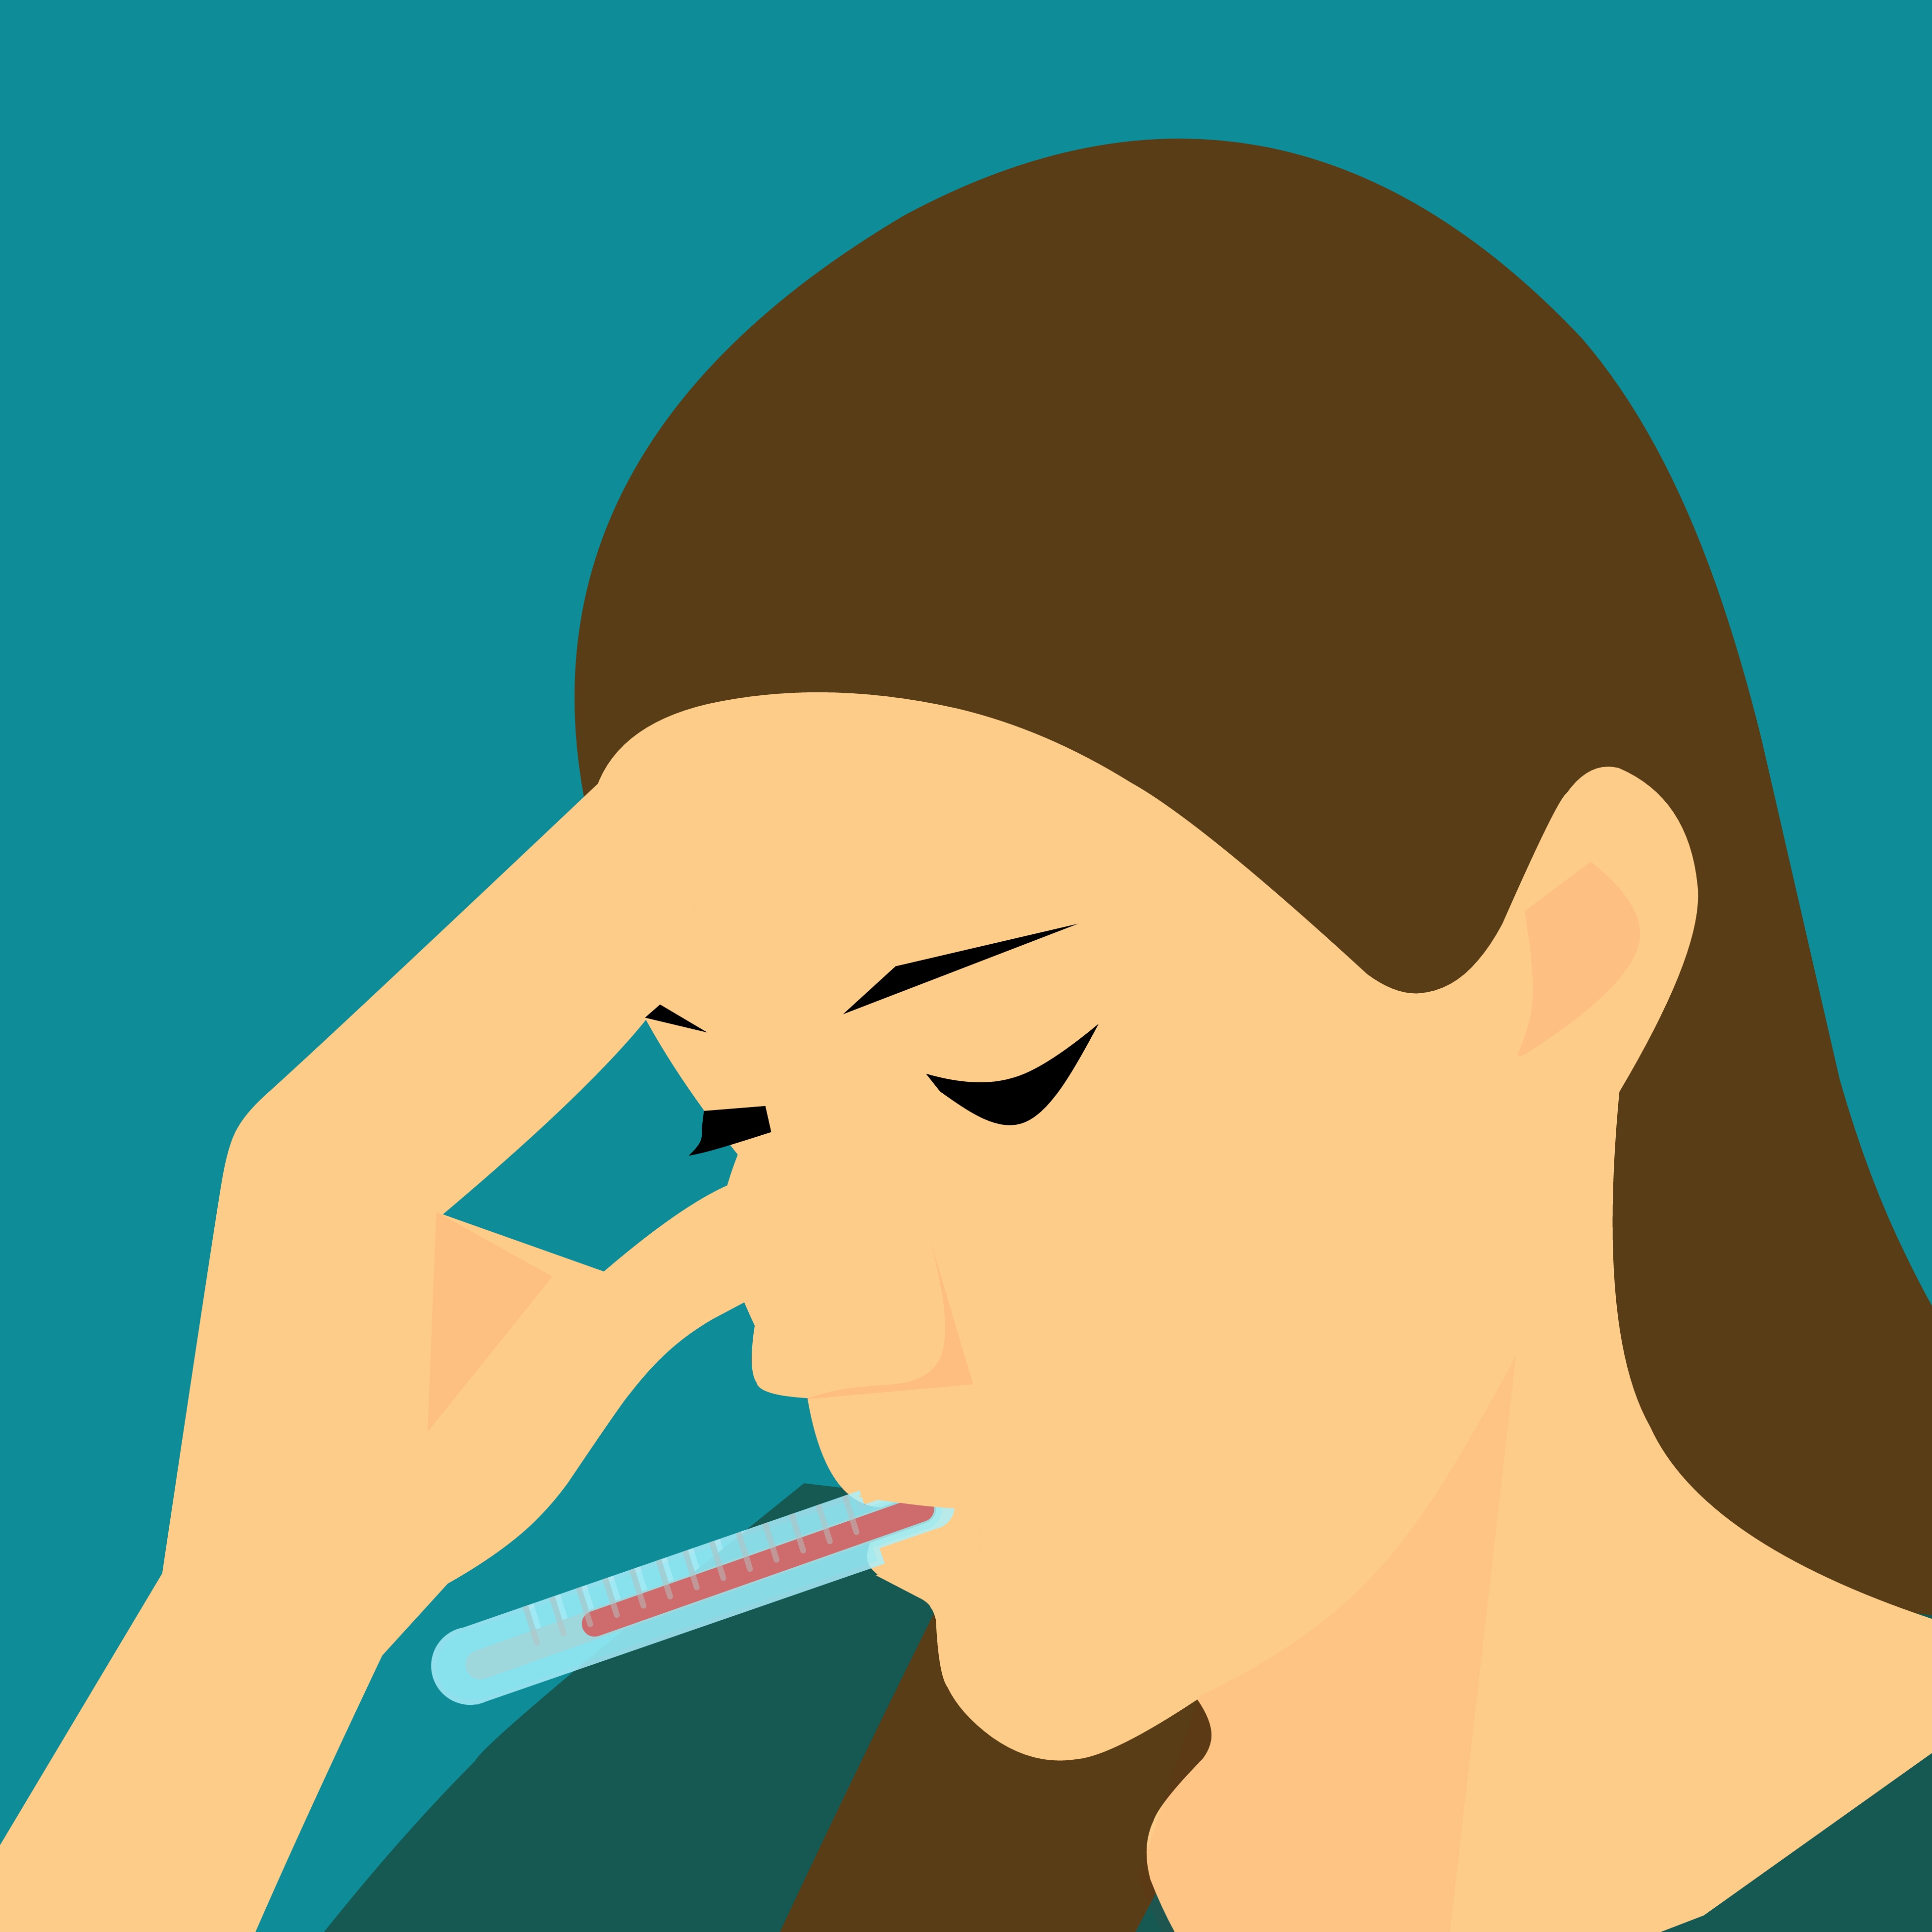
fever, sick, cold, flu, thermometer, ache, care, disease, face, female, flue, hand, head, headache, health, heat, high, ill, illness, looking, medical, migraine, pain, people, person, pillow, sad, sickness, suffering, temperature, virus, blue, nose, facial expression, skin, forehead, cheek, chin, smile, cartoon, emotion, eye, male, ear, mouth, art, girl, jaw, organ, neck, human, illustration, finger, human behavior, happiness, fictional character, clip art, font, facial hair, lip, portrait, graphics